HNLMS Karel Doorman (A833)

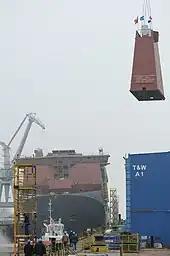
Last section being placed

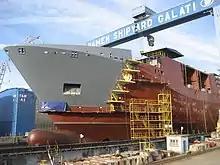
Construction of bow

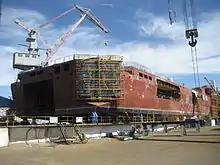
Construction of stern

For maritime support the ship will have two replenishment-at-sea masts, the holding capacity of approx. of fuel, more than of helicopter fuel, approximately of potable water, and approximately 400 tons of ammunition and other supplies.